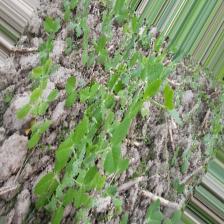
Label: Normal